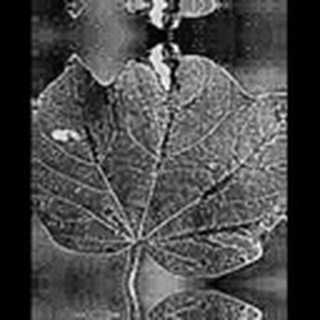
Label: cotton_bacterial_blight